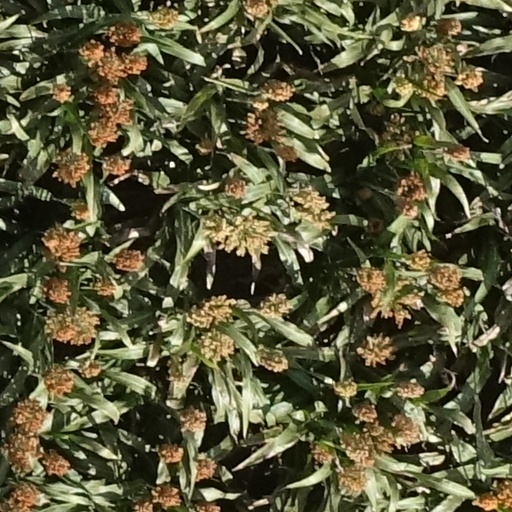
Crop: sorghum